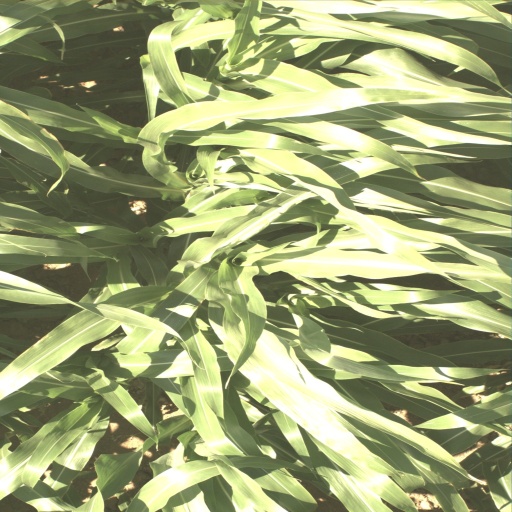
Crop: sorghum